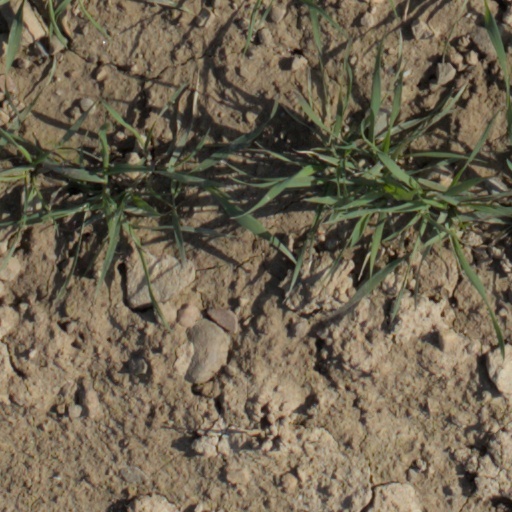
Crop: wheat